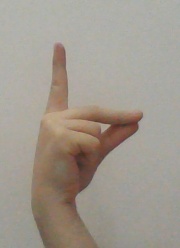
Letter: ta